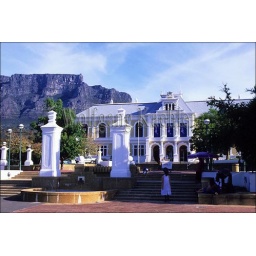
South africa, cape town, southican museum, table mountain in background